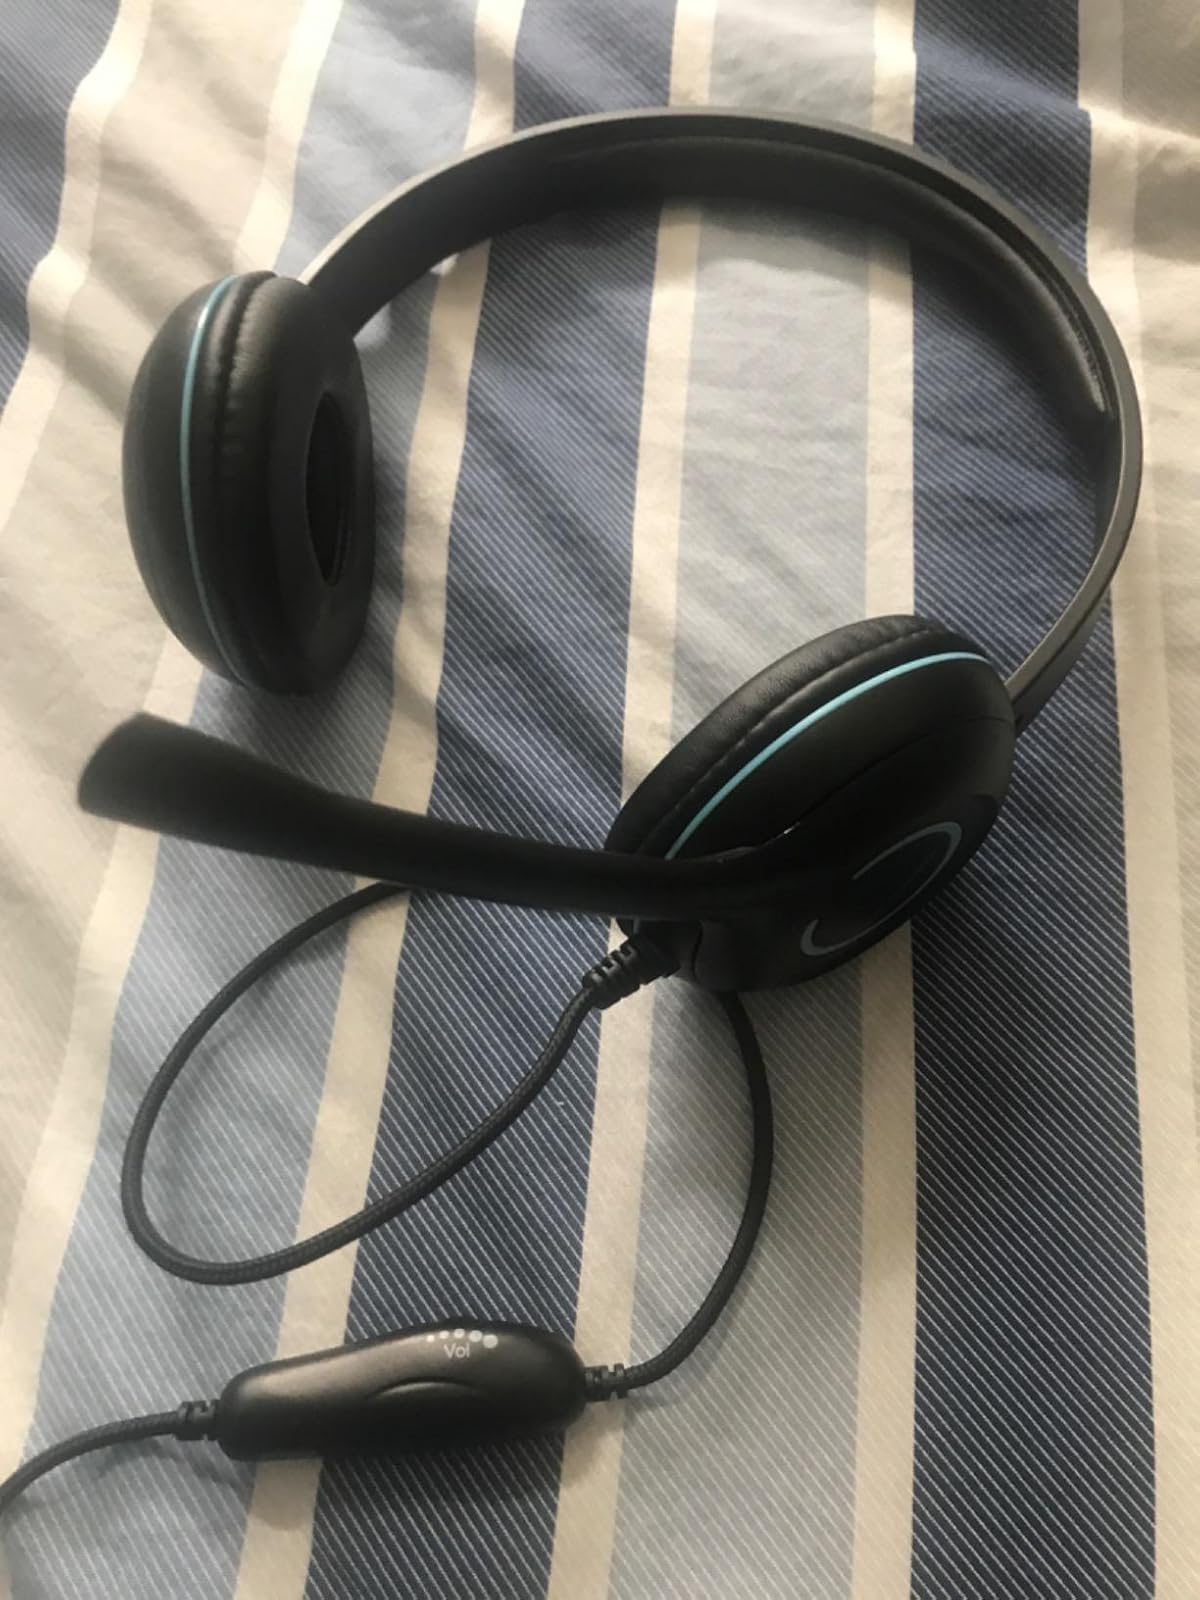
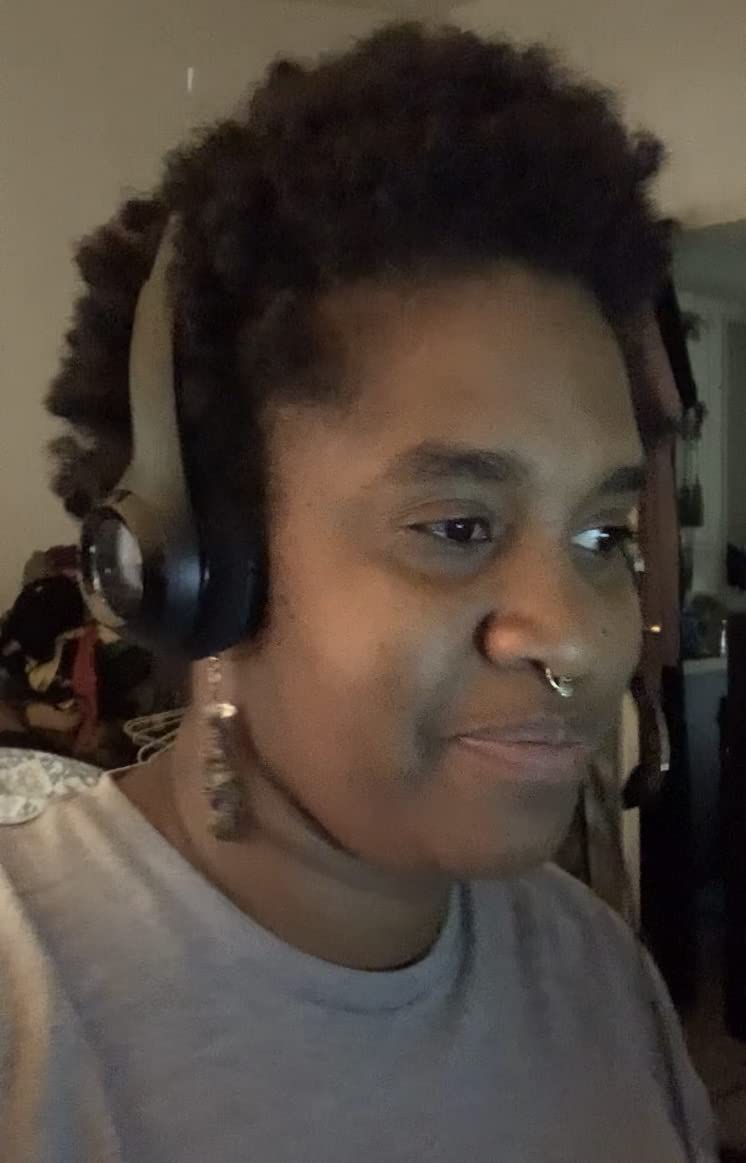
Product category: headphones
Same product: no